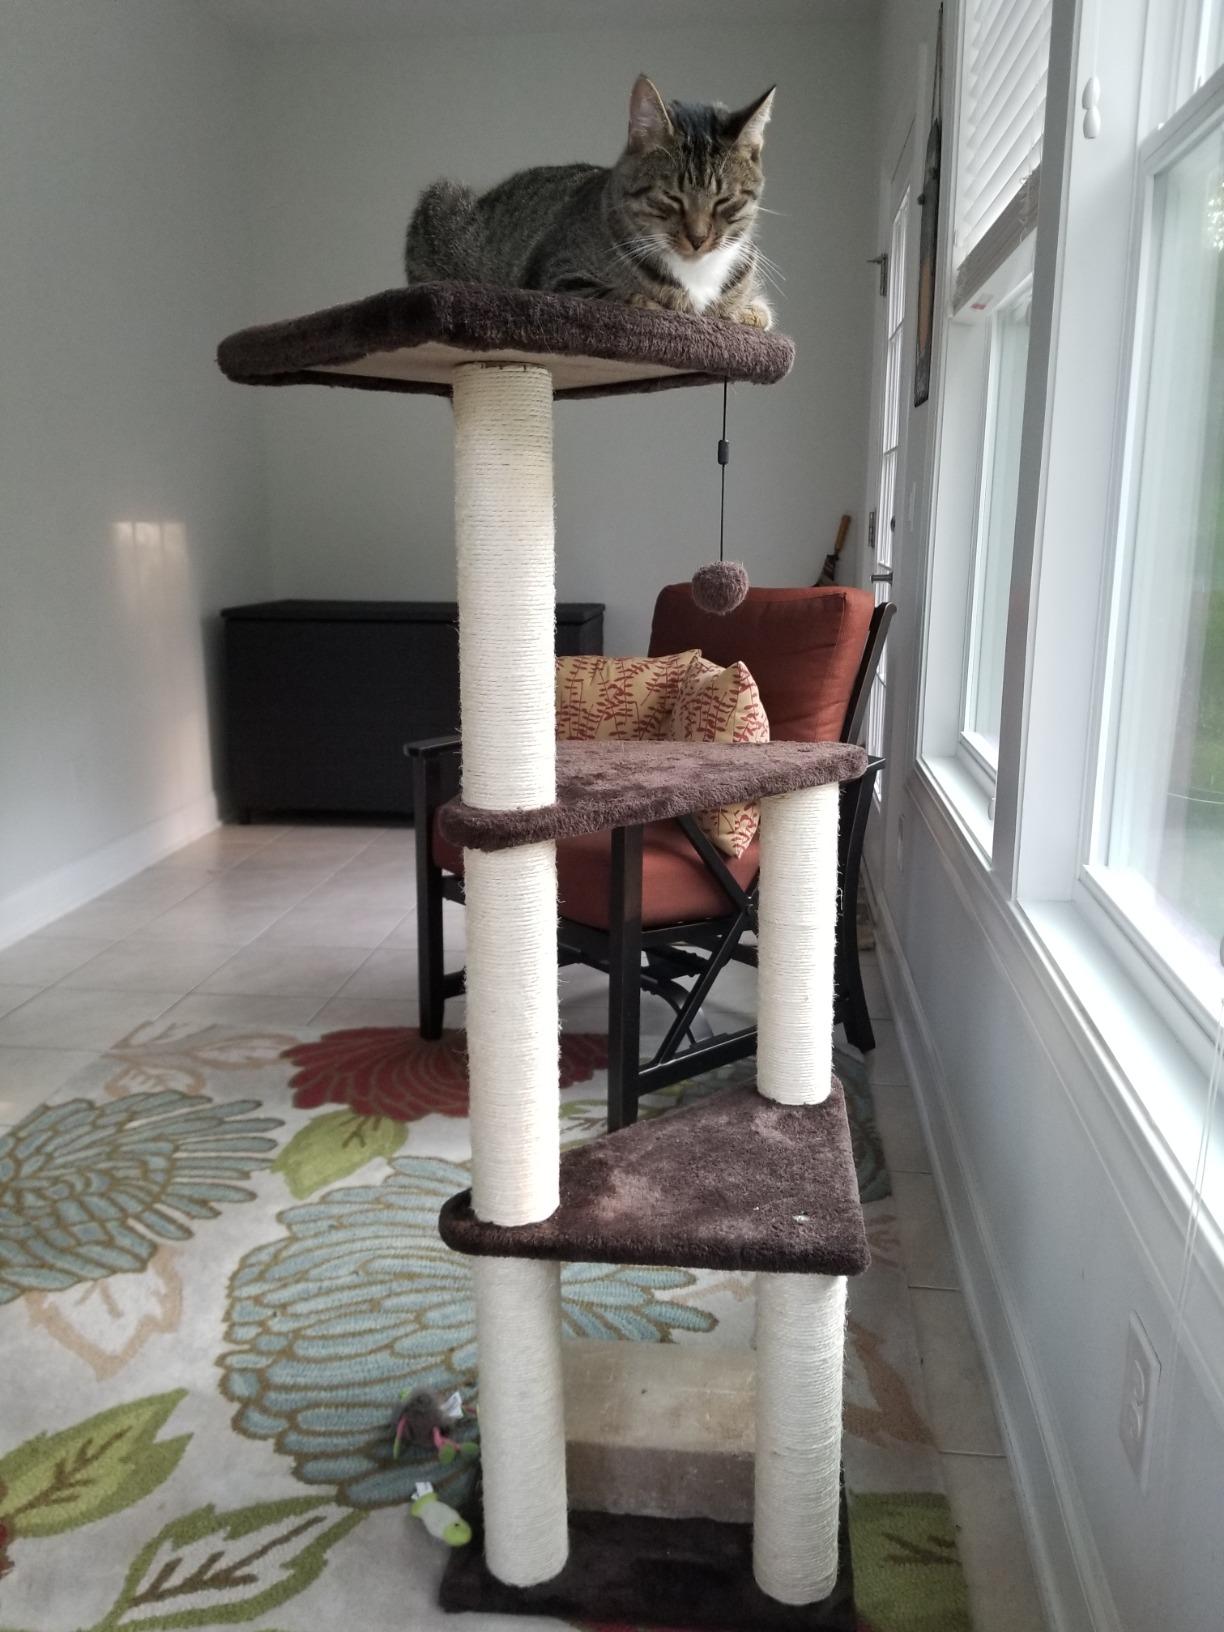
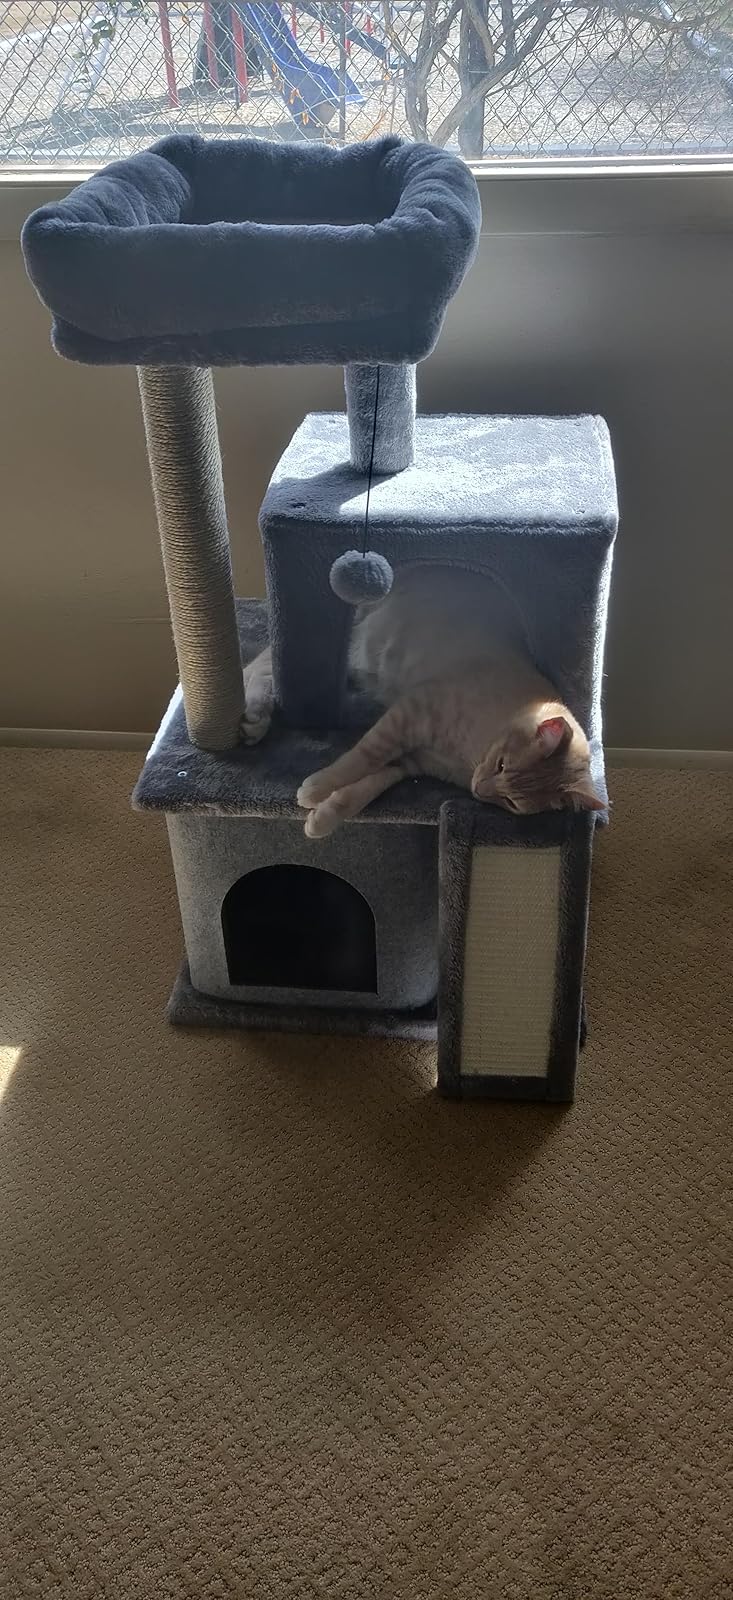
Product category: items_cat tree
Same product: no